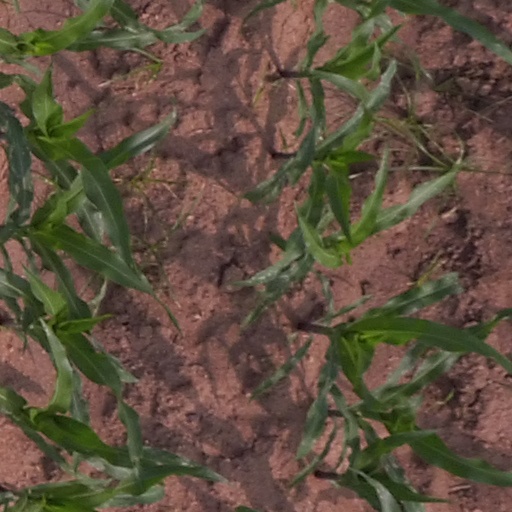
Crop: maize; corn